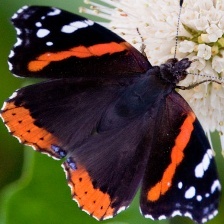
Species: RED ADMIRAL
Butterfly family (ImageNet category): admiral